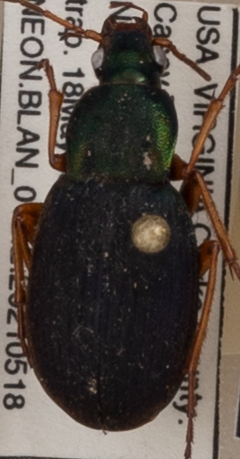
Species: Chlaenius aestivus
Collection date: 2021-05-18
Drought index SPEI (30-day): -0.998
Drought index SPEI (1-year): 0.198
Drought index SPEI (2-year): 0.128